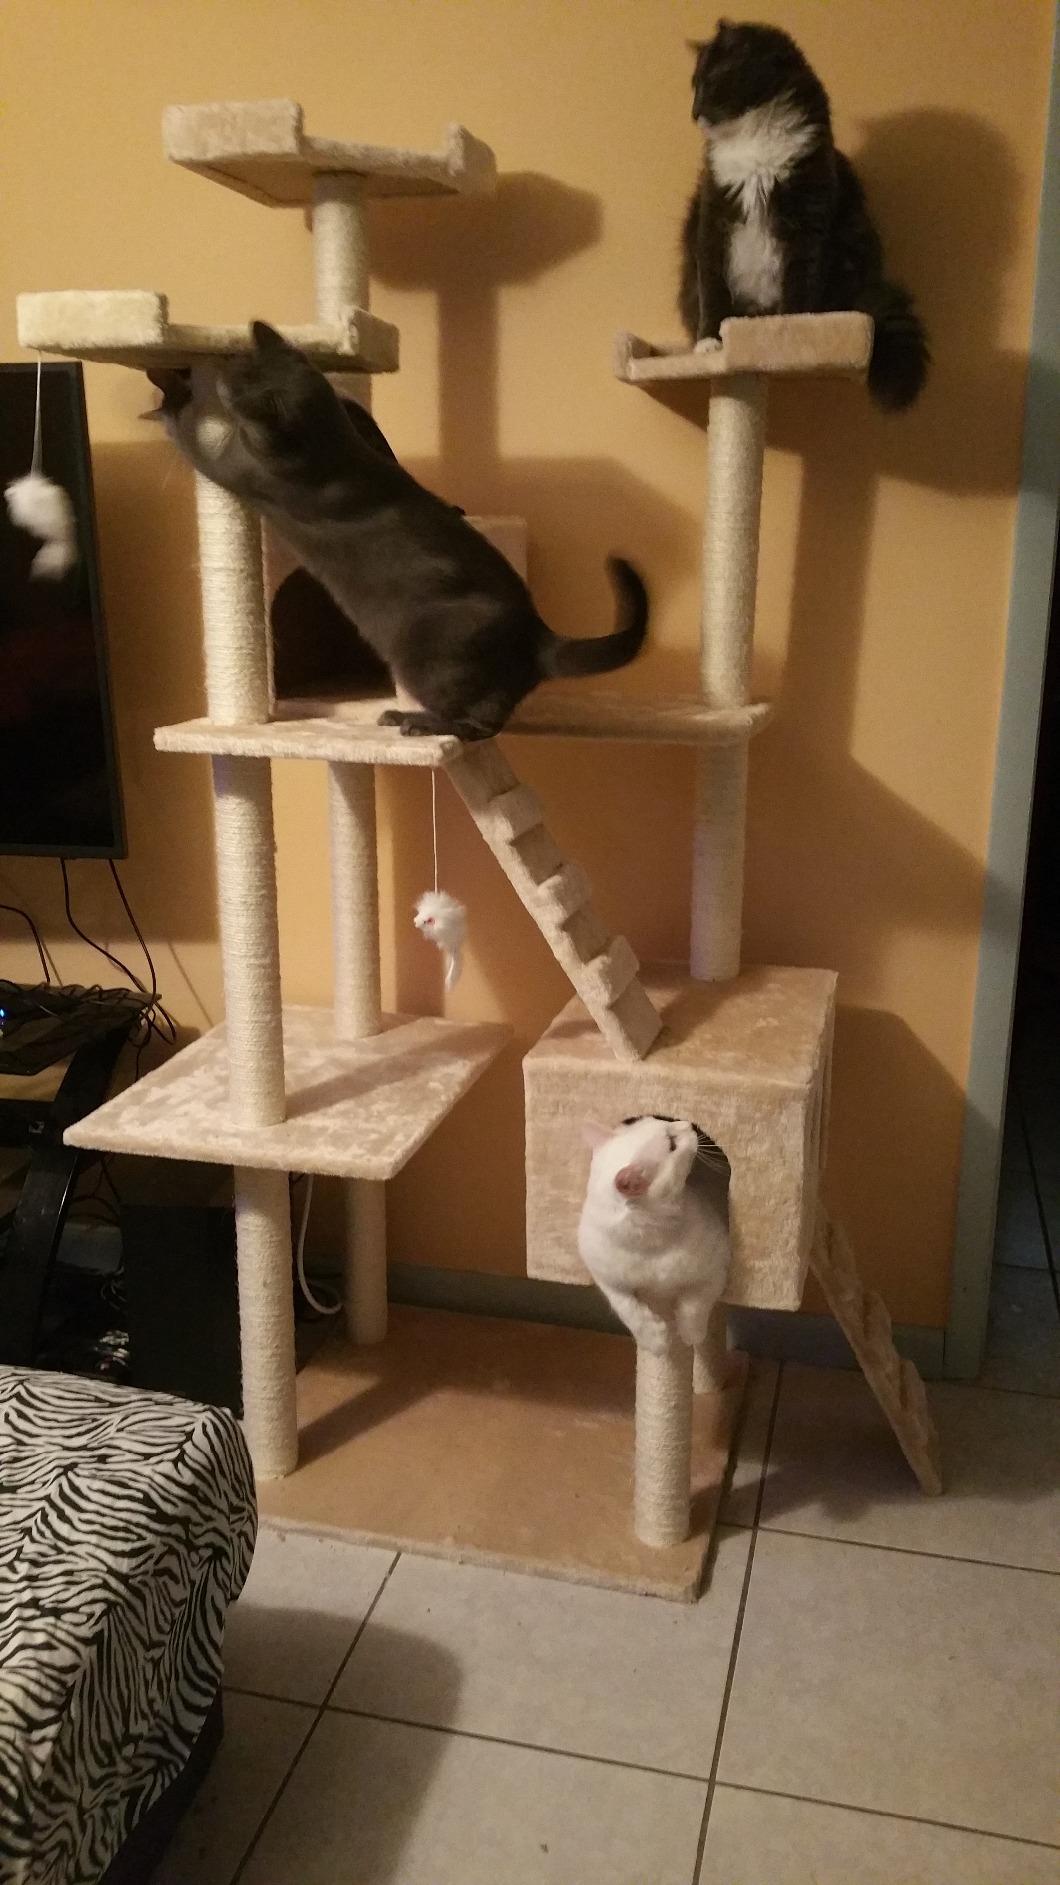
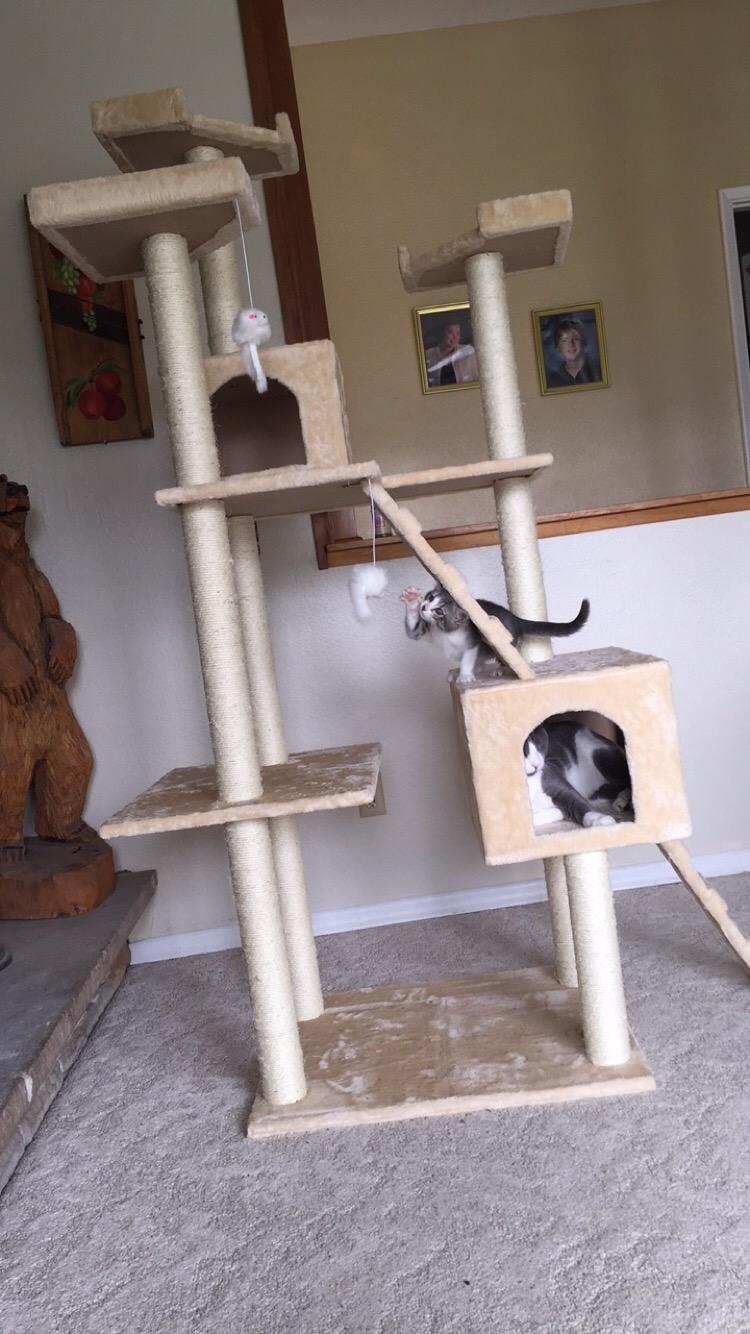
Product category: items_cat tree
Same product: yes